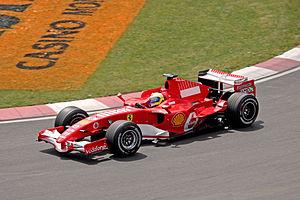
Le Grand Prix du Canada 2006 est la 759ᵉ course de Formule 1 courue depuis 1950 et la neuvième épreuve du championnat 2006 courue sur le circuit Gilles-Villeneuve de Montréal, le 25 juin 2006. Tandis que la domination de Fernando Alonso continue, Michael Schumacher parvient à limiter l'envolée de l'Espagnol au championnat.